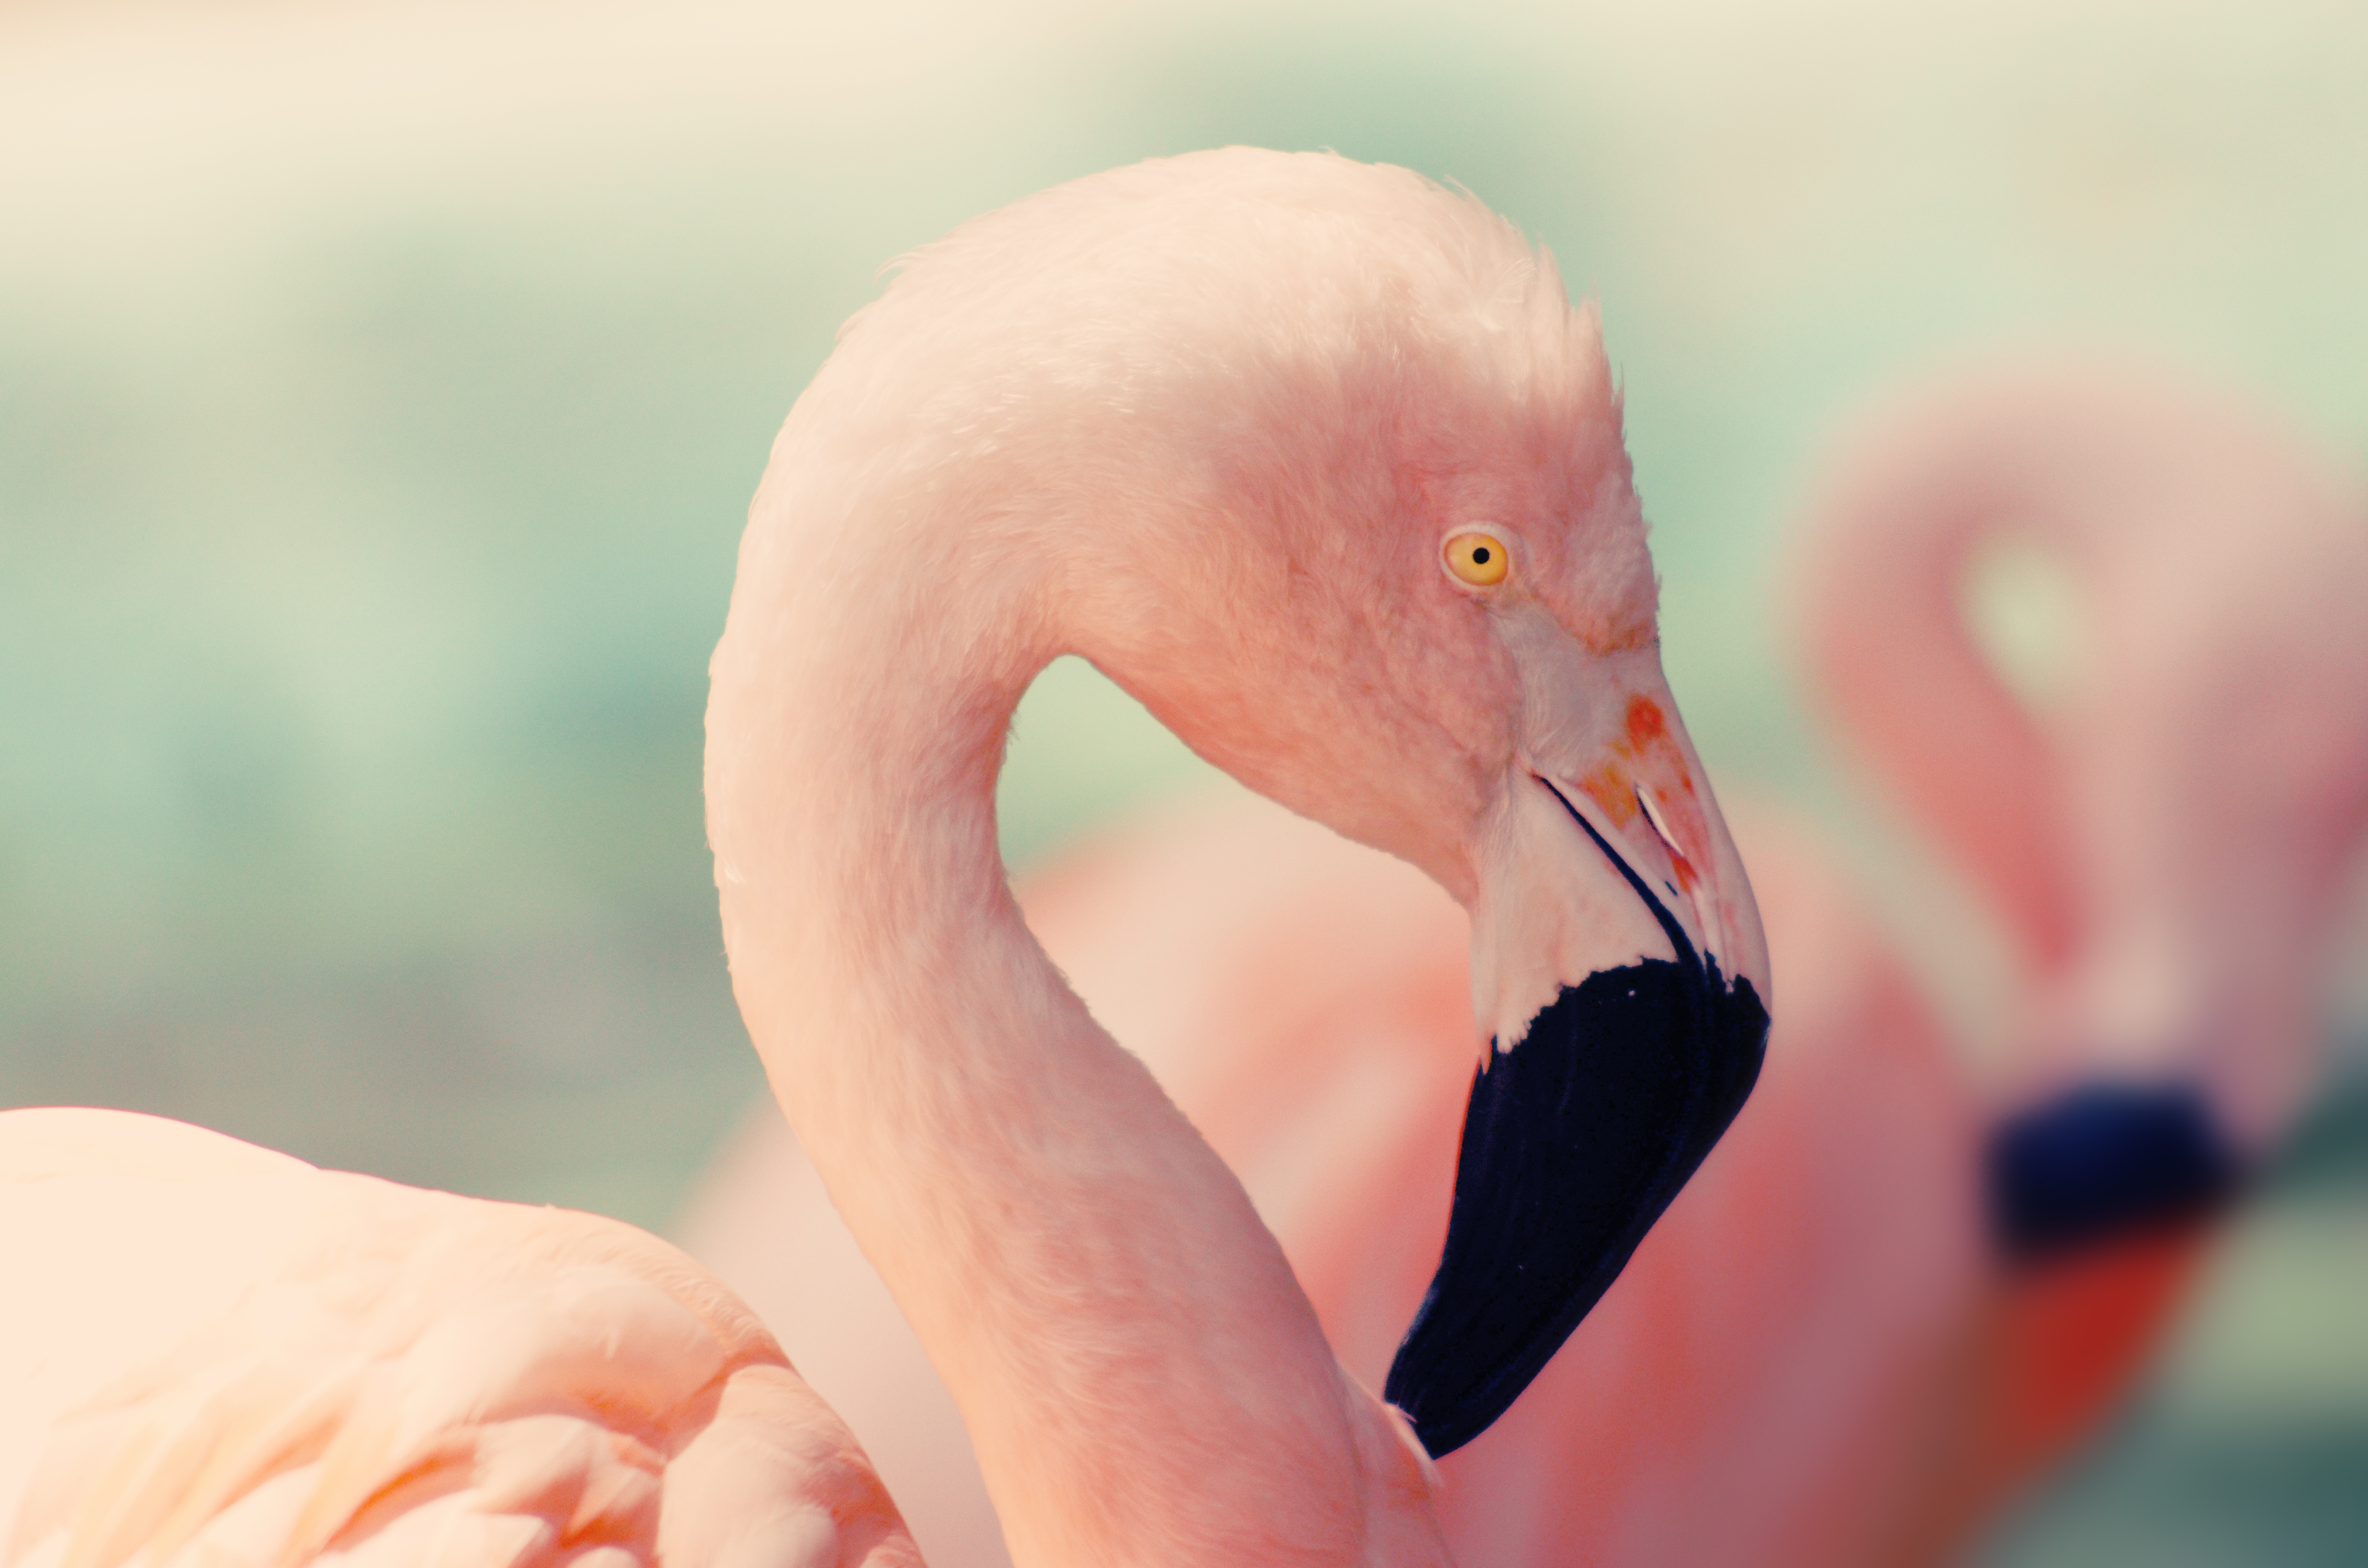
bird, wing, photography, beak, pink, close up, nose, flamingo, pastel, vertebrate, water bird